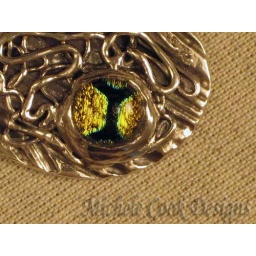
Made with PMC silver with free form design and dichro glass set in PMC bezel.